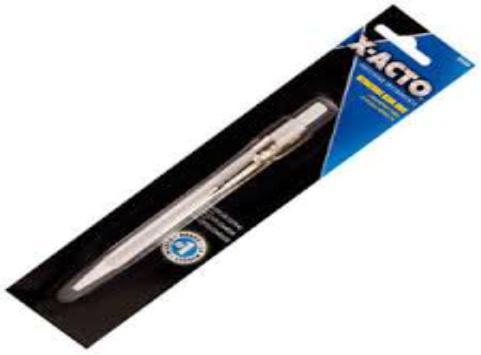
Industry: Necessities